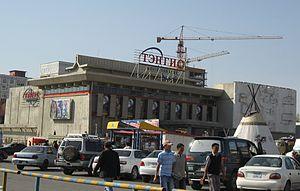
Cinéma Tengis d'Oulan-Bator en Mongolie
Le cinéma mongol désigne la production cinématographique de Mongolie. Il se démarque des autres courants cinéma d'Asie de l'Est, car il est grandement influencé par le cinéma russe.